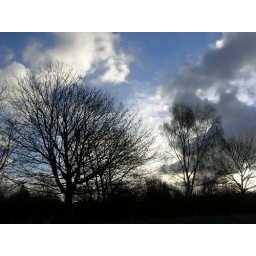
Bare trees starkly silhouetted against the SE sky at 09:52GMT, viewed from BSOWS.